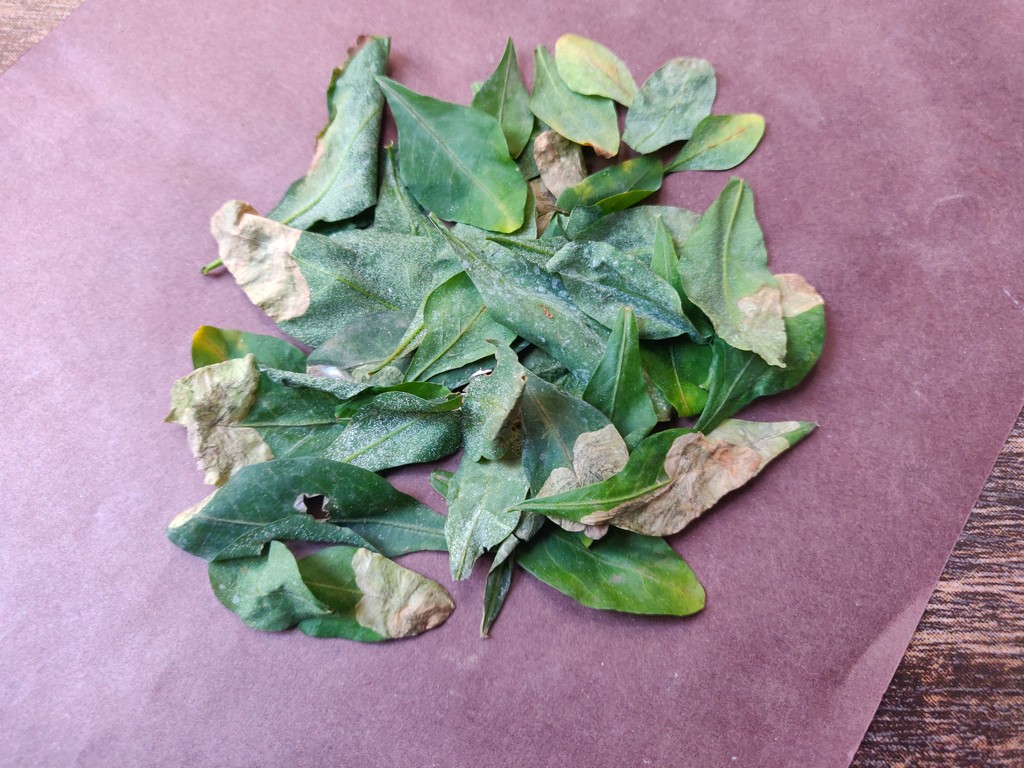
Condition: Unhealthy
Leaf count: multiple
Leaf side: unknown